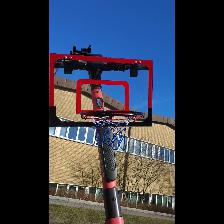
Label: NonHuman